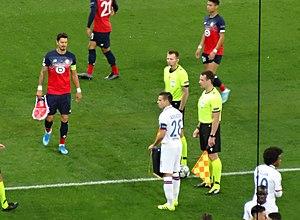
L’histoire du LOSC Lille dans les compétitions européennes débute dans les années 1950 par une participation en coupe Latine. Après une participation à la coupe Intertoto dans les années 1960, le club a dû attendre plus de trente ans et une première qualification du club en Ligue des Champions pour retrouver les joies des joutes européennes.
La saison 2019-2020 du LOSC est la soixantième saison du club nordiste en première division du championnat de France, la vingtième consécutive du club au sommet de la hiérarchie du football français.